Nemanja Milisavljević

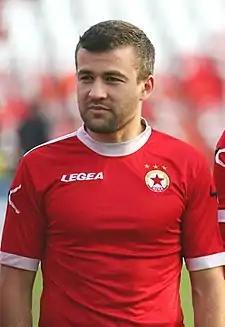
Milisavljević with CSKA Sofia in 2013

Nemanja Milisavljević (born 1 November 1984) is a Serbian retired footballer who played as a winger.